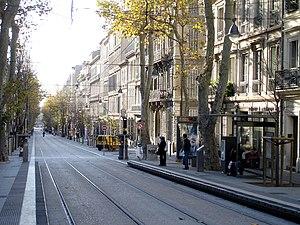
La ligne 2 du tramway de Marseille, boulevard Longchamp, France.
La ligne 2 du tramway de Marseille est l'une des trois lignes du réseau de tramway de Marseille. Elle relie la gare de Marseille-Blancarde au quartier d'affaires Euroméditerranée en traversant l'hyper-centre de la ville sur la Canebière. Cette ligne est la plus fréquentée du réseau avec 80 000 passagers par jour en 2008.